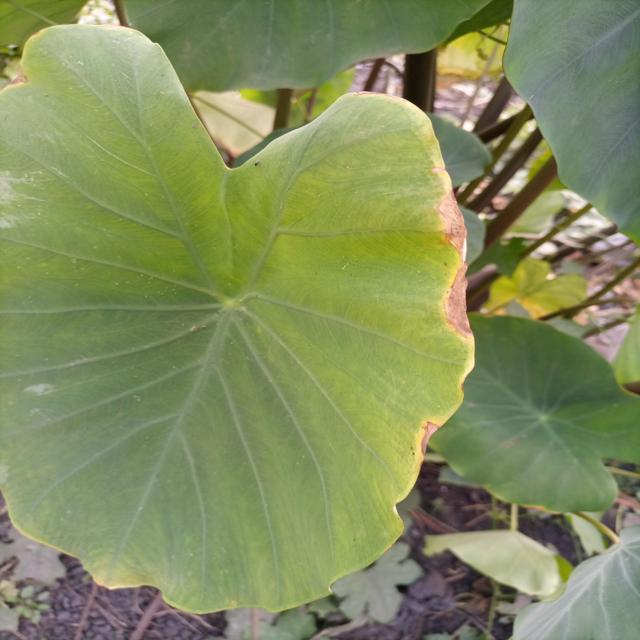
Label: Mid_Blight